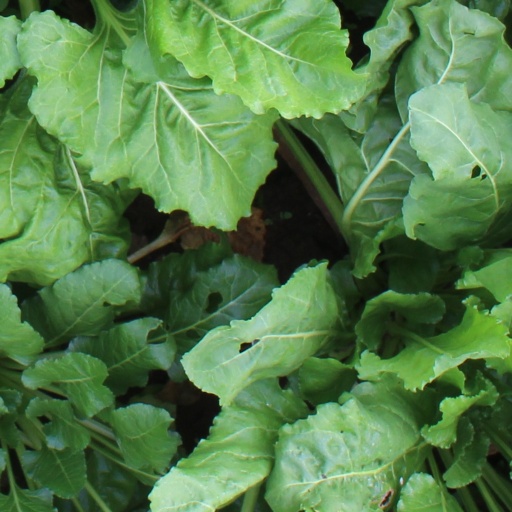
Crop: sugar beet